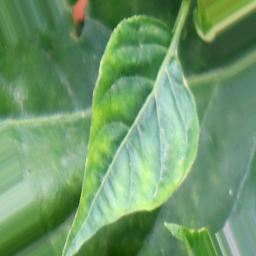
Label: nutritional